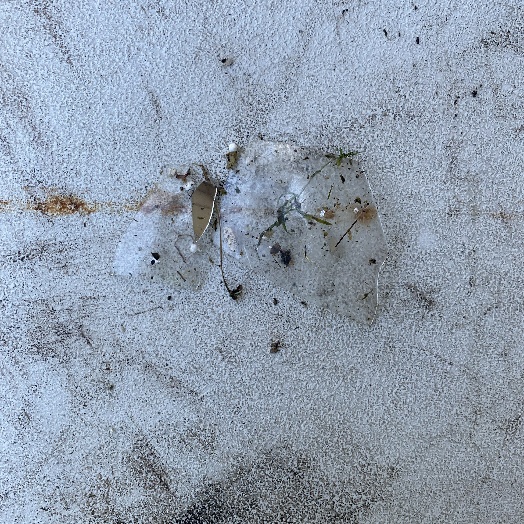
Label: Glass